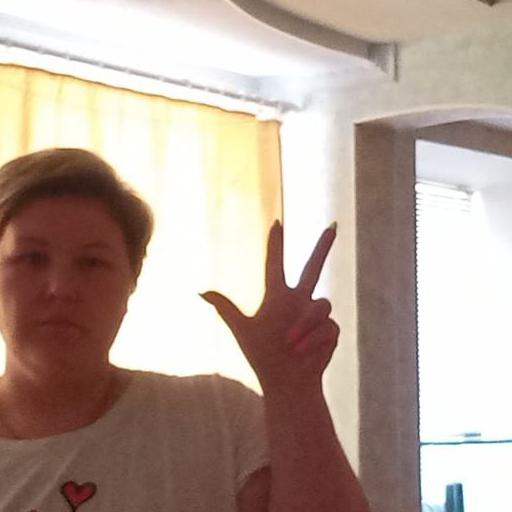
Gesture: three2